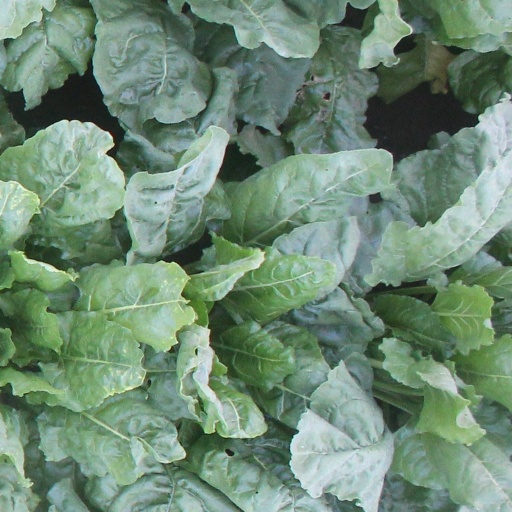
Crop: sugar beet